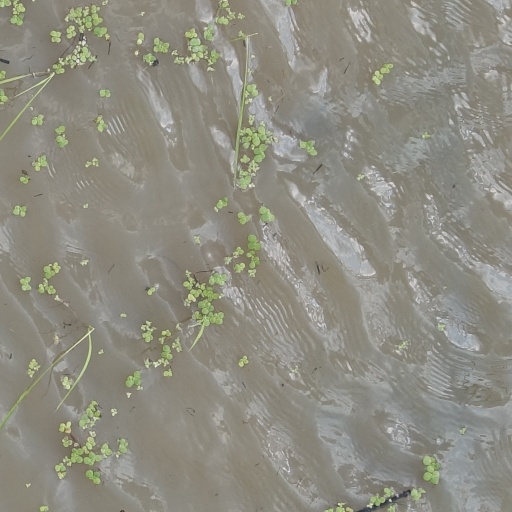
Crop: rice